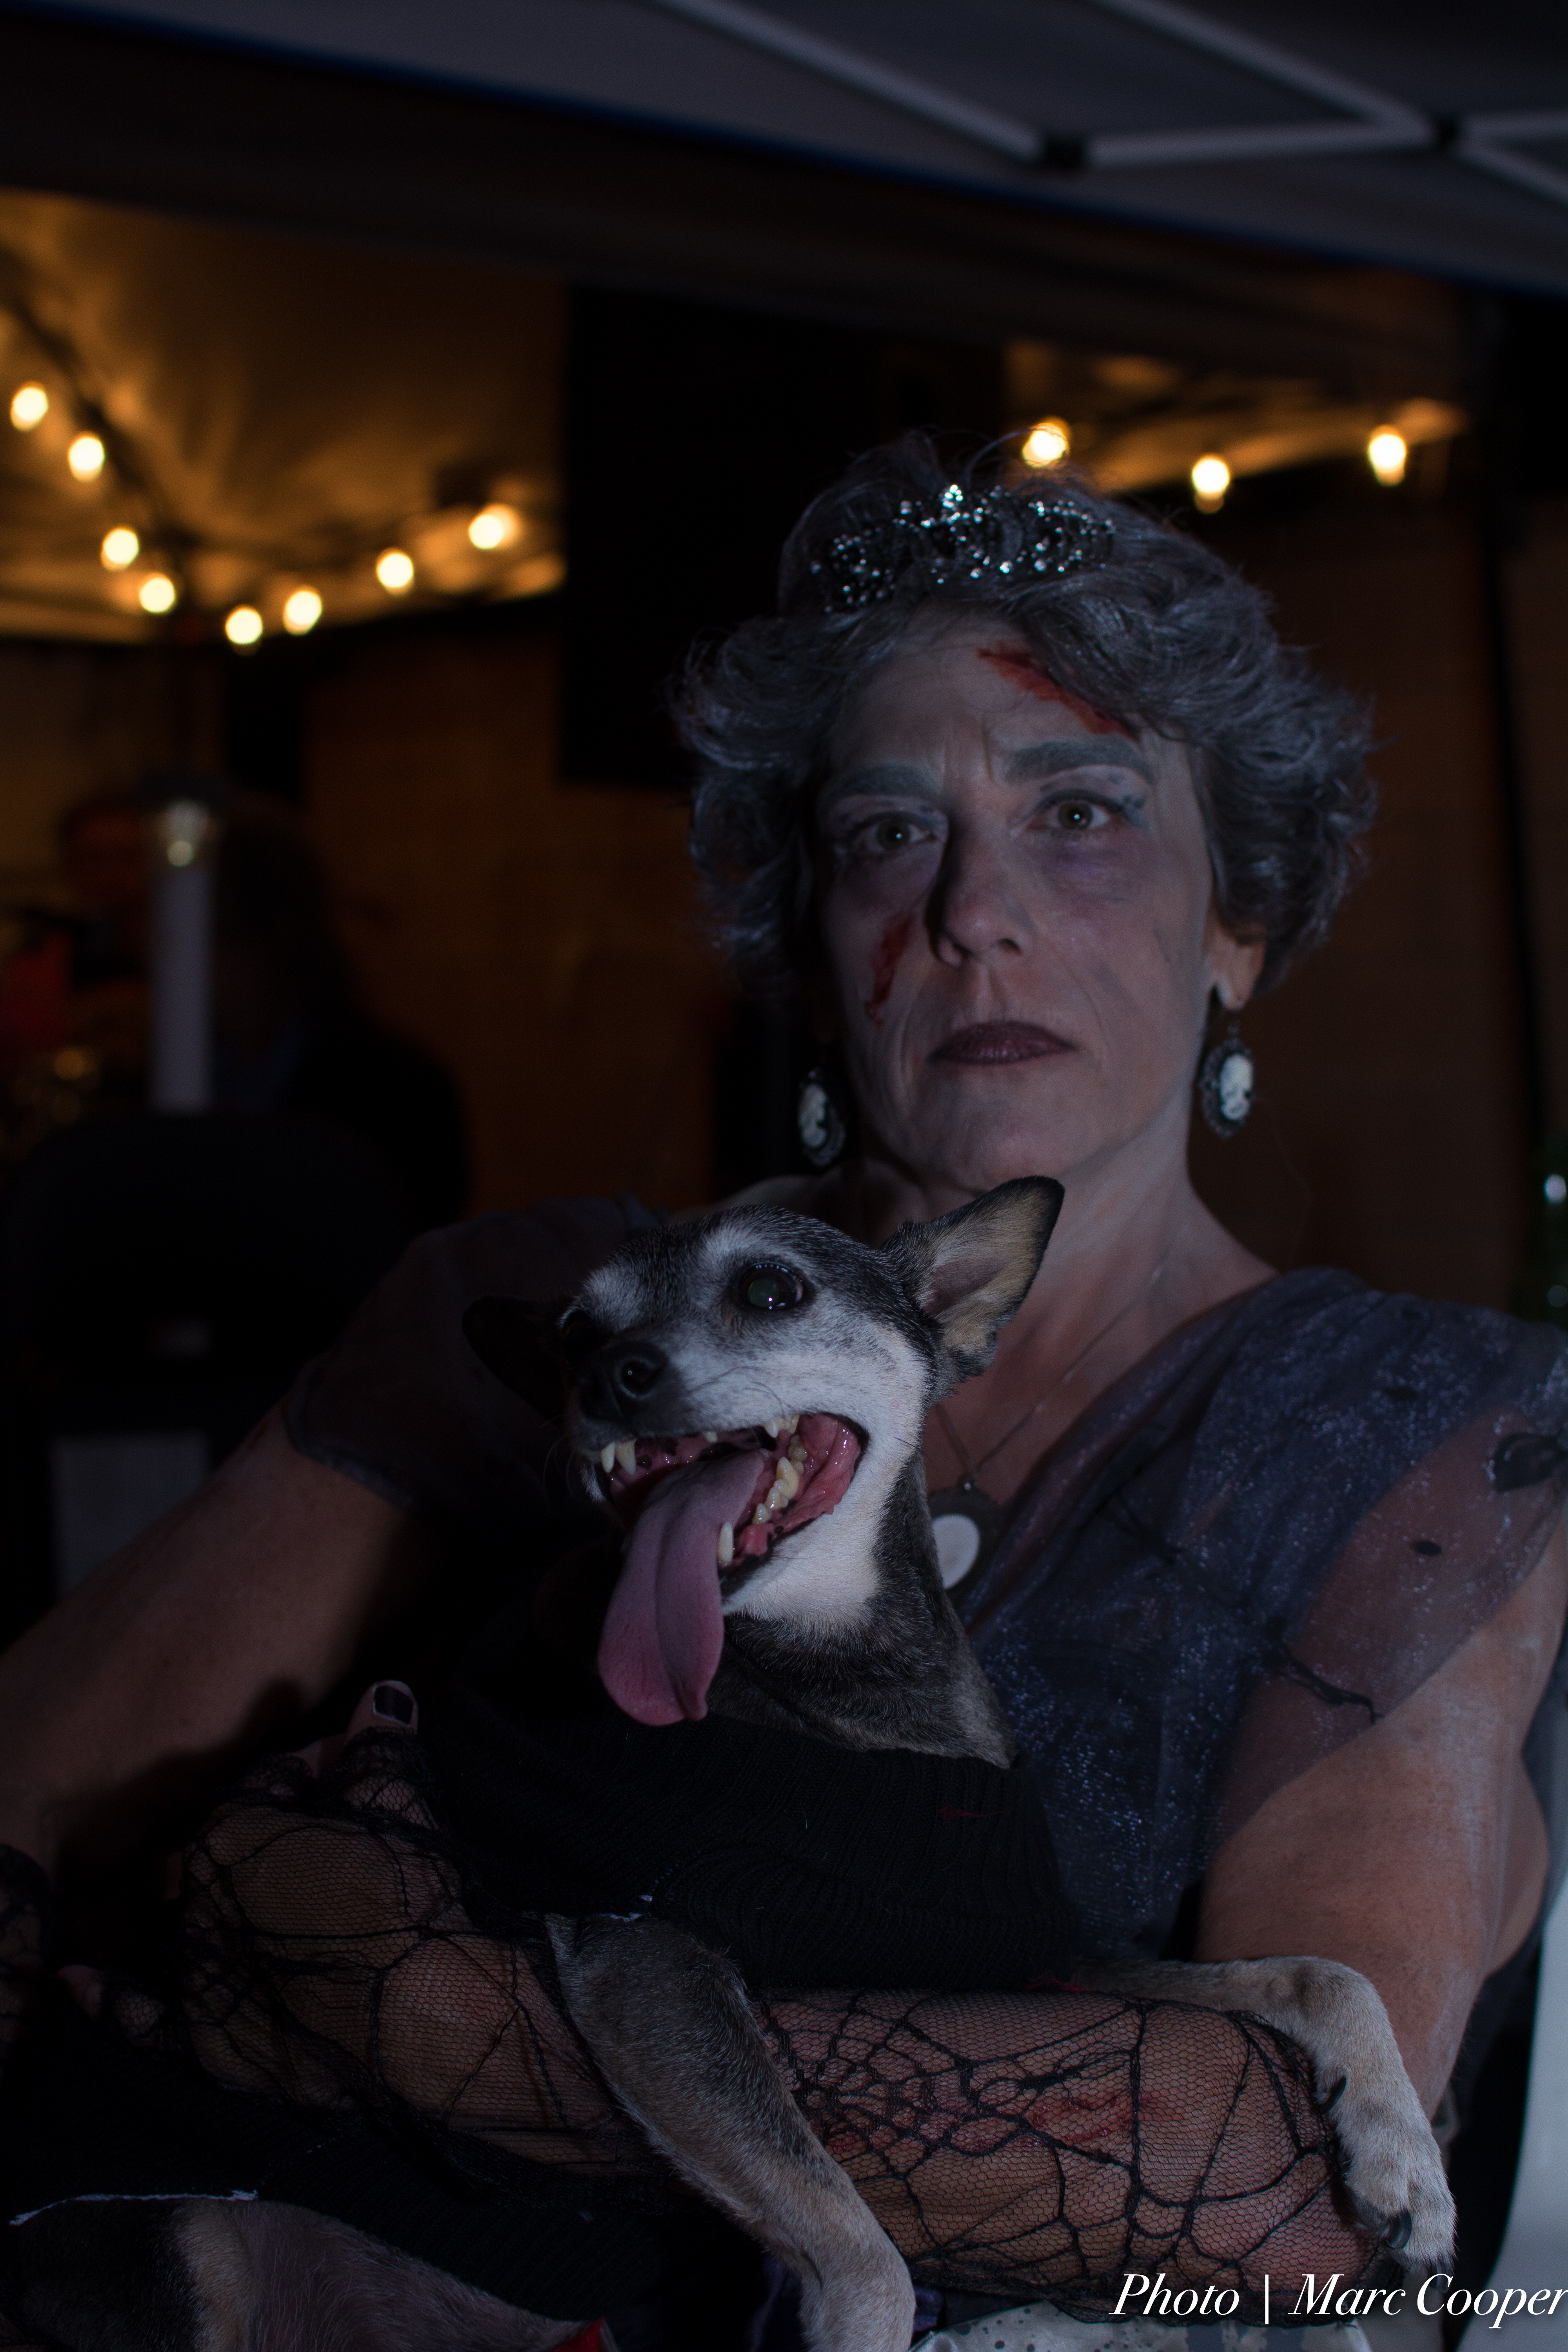
girl, night, dog, mammal, human, darkness, lady, fun, vertebrate, organ, midnight, dog like mammal